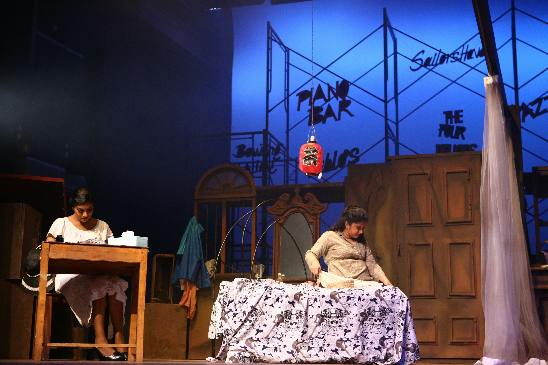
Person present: Yes